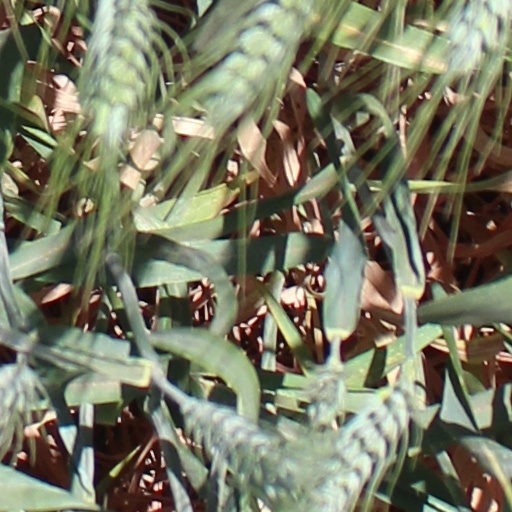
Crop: wheat